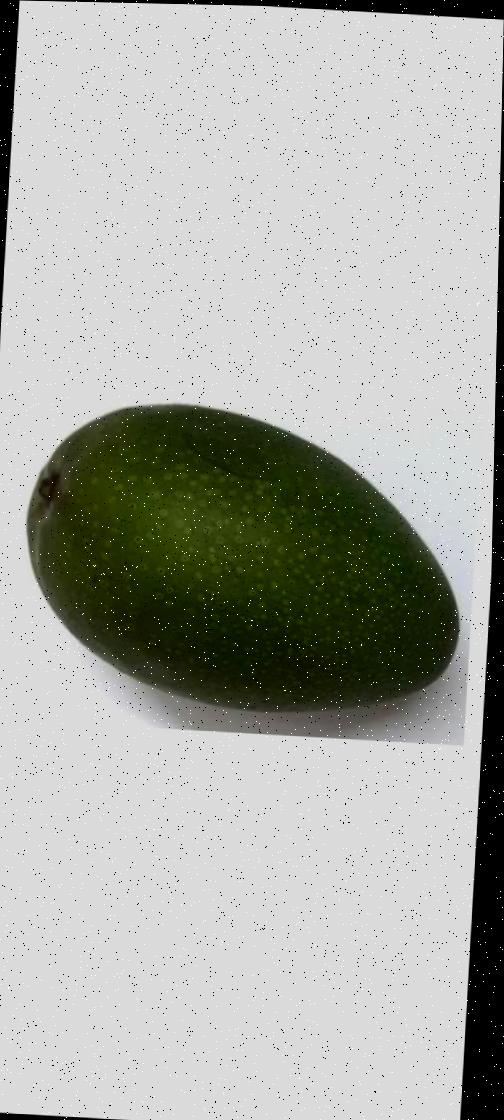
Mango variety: Ashshina Zhinuk